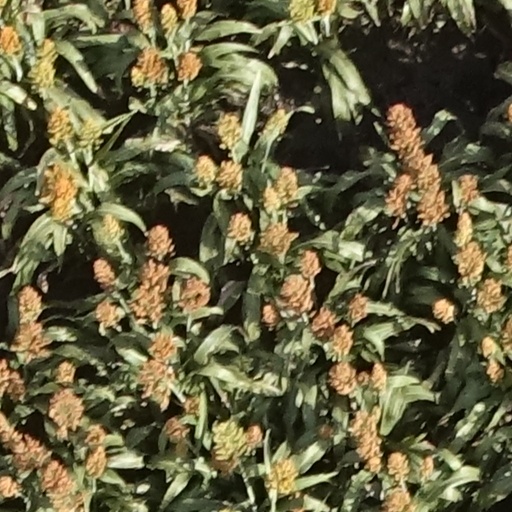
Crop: sorghum